Mark K. Updegrove

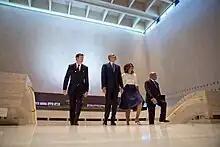
L-R: Updegrove with former President Barack Obama, former First Lady Michelle Obama, and John Lewis tour The Great Hall at the LBJ Presidential Library, April 10, 2014

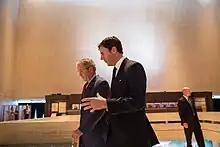
Former President George W. Bush arrives at the LBJ Presidential Library with Updegrove for the Civil Rights Summit, April 10, 2014

As director of the LBJ Library, in 2014, Updegrove hosted the Civil Rights Summit, an historic three-day conference around the fiftieth anniversary of the Civil Rights Act, which included a keynote address by then President Barack Obama and programs with former Presidents George W. Bush, Bill Clinton, and Jimmy Carter, as well as programs with many civil rights activists including Julian Bond, John Lewis, and Andrew Young. The summit garnered international news coverage, including the "New York Times" profile on Updegrove titled, "Chronicler of Presidents Brings Four Together."